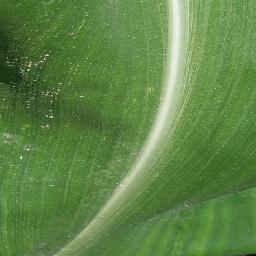
Label: Corn___healthy